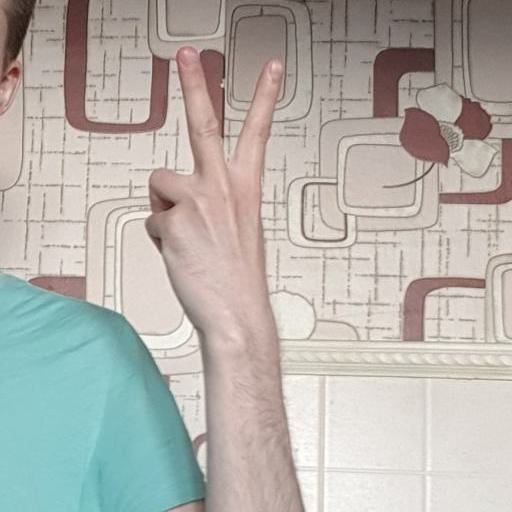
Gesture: peace_inverted